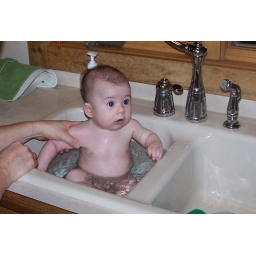
Bath time in the kitchen sink